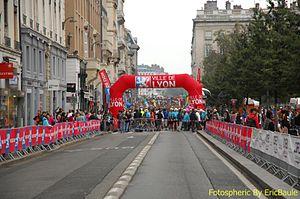
Depart RunInLyon 2012
Run in Lyon est une série de courses à pied se déroulant dans la ville de Lyon depuis 2010.